2006–07 Arsenal F.C. season

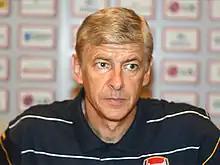
This was Arsène Wenger's 11th season with Arsenal.

Supplier: Nike / Sponsor: Fly Emirates